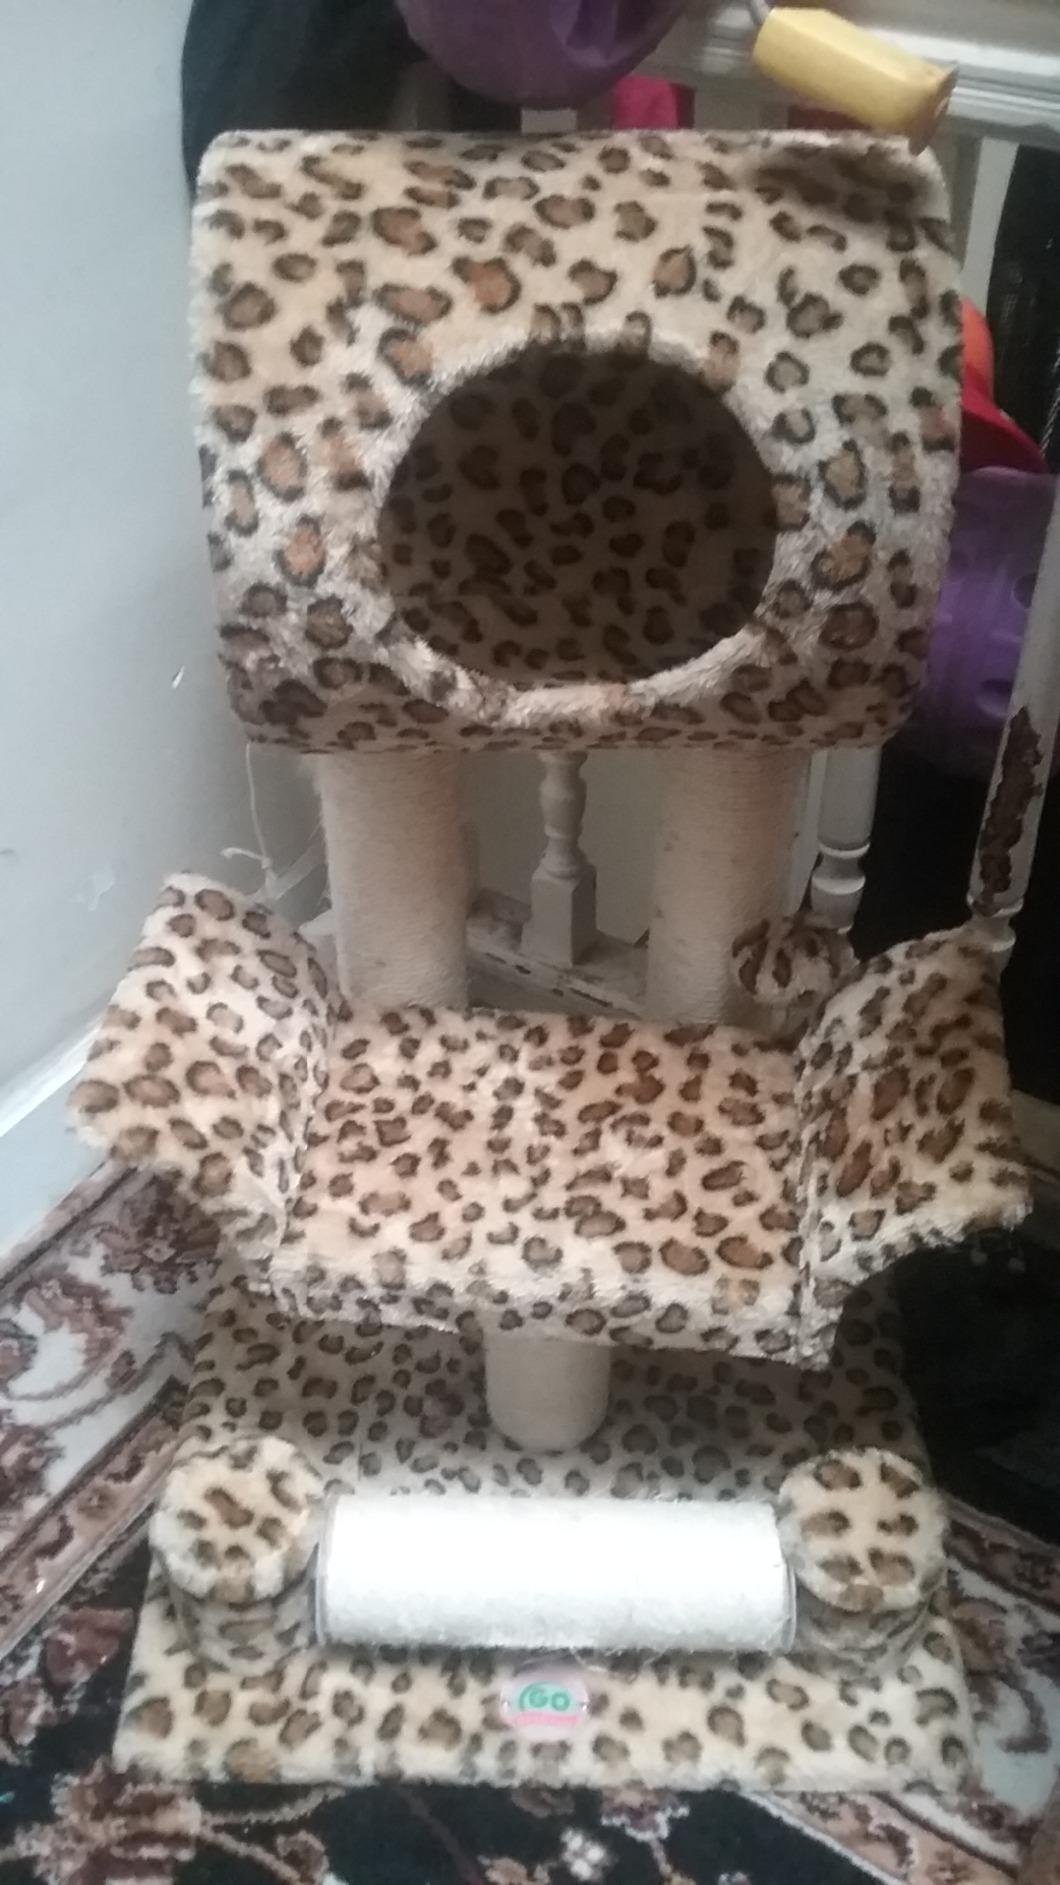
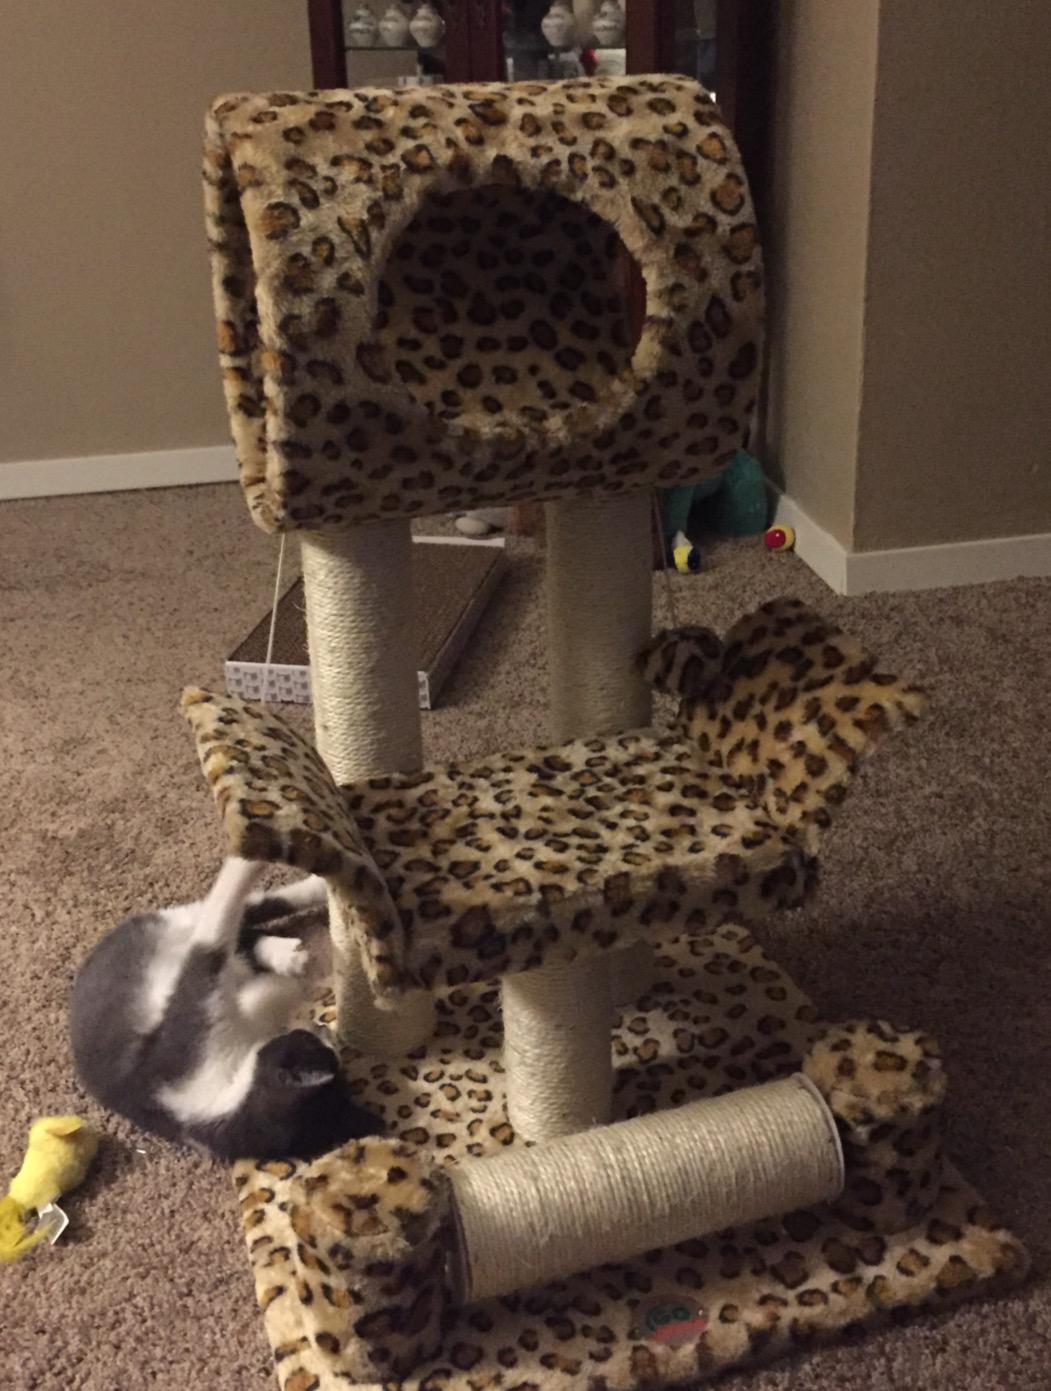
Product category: items_cat tree
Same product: yes